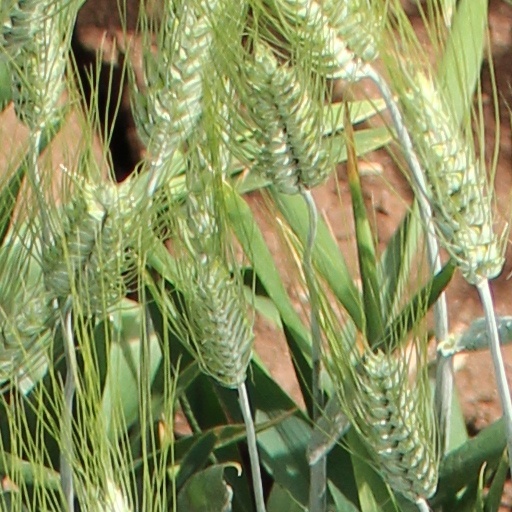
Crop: wheat